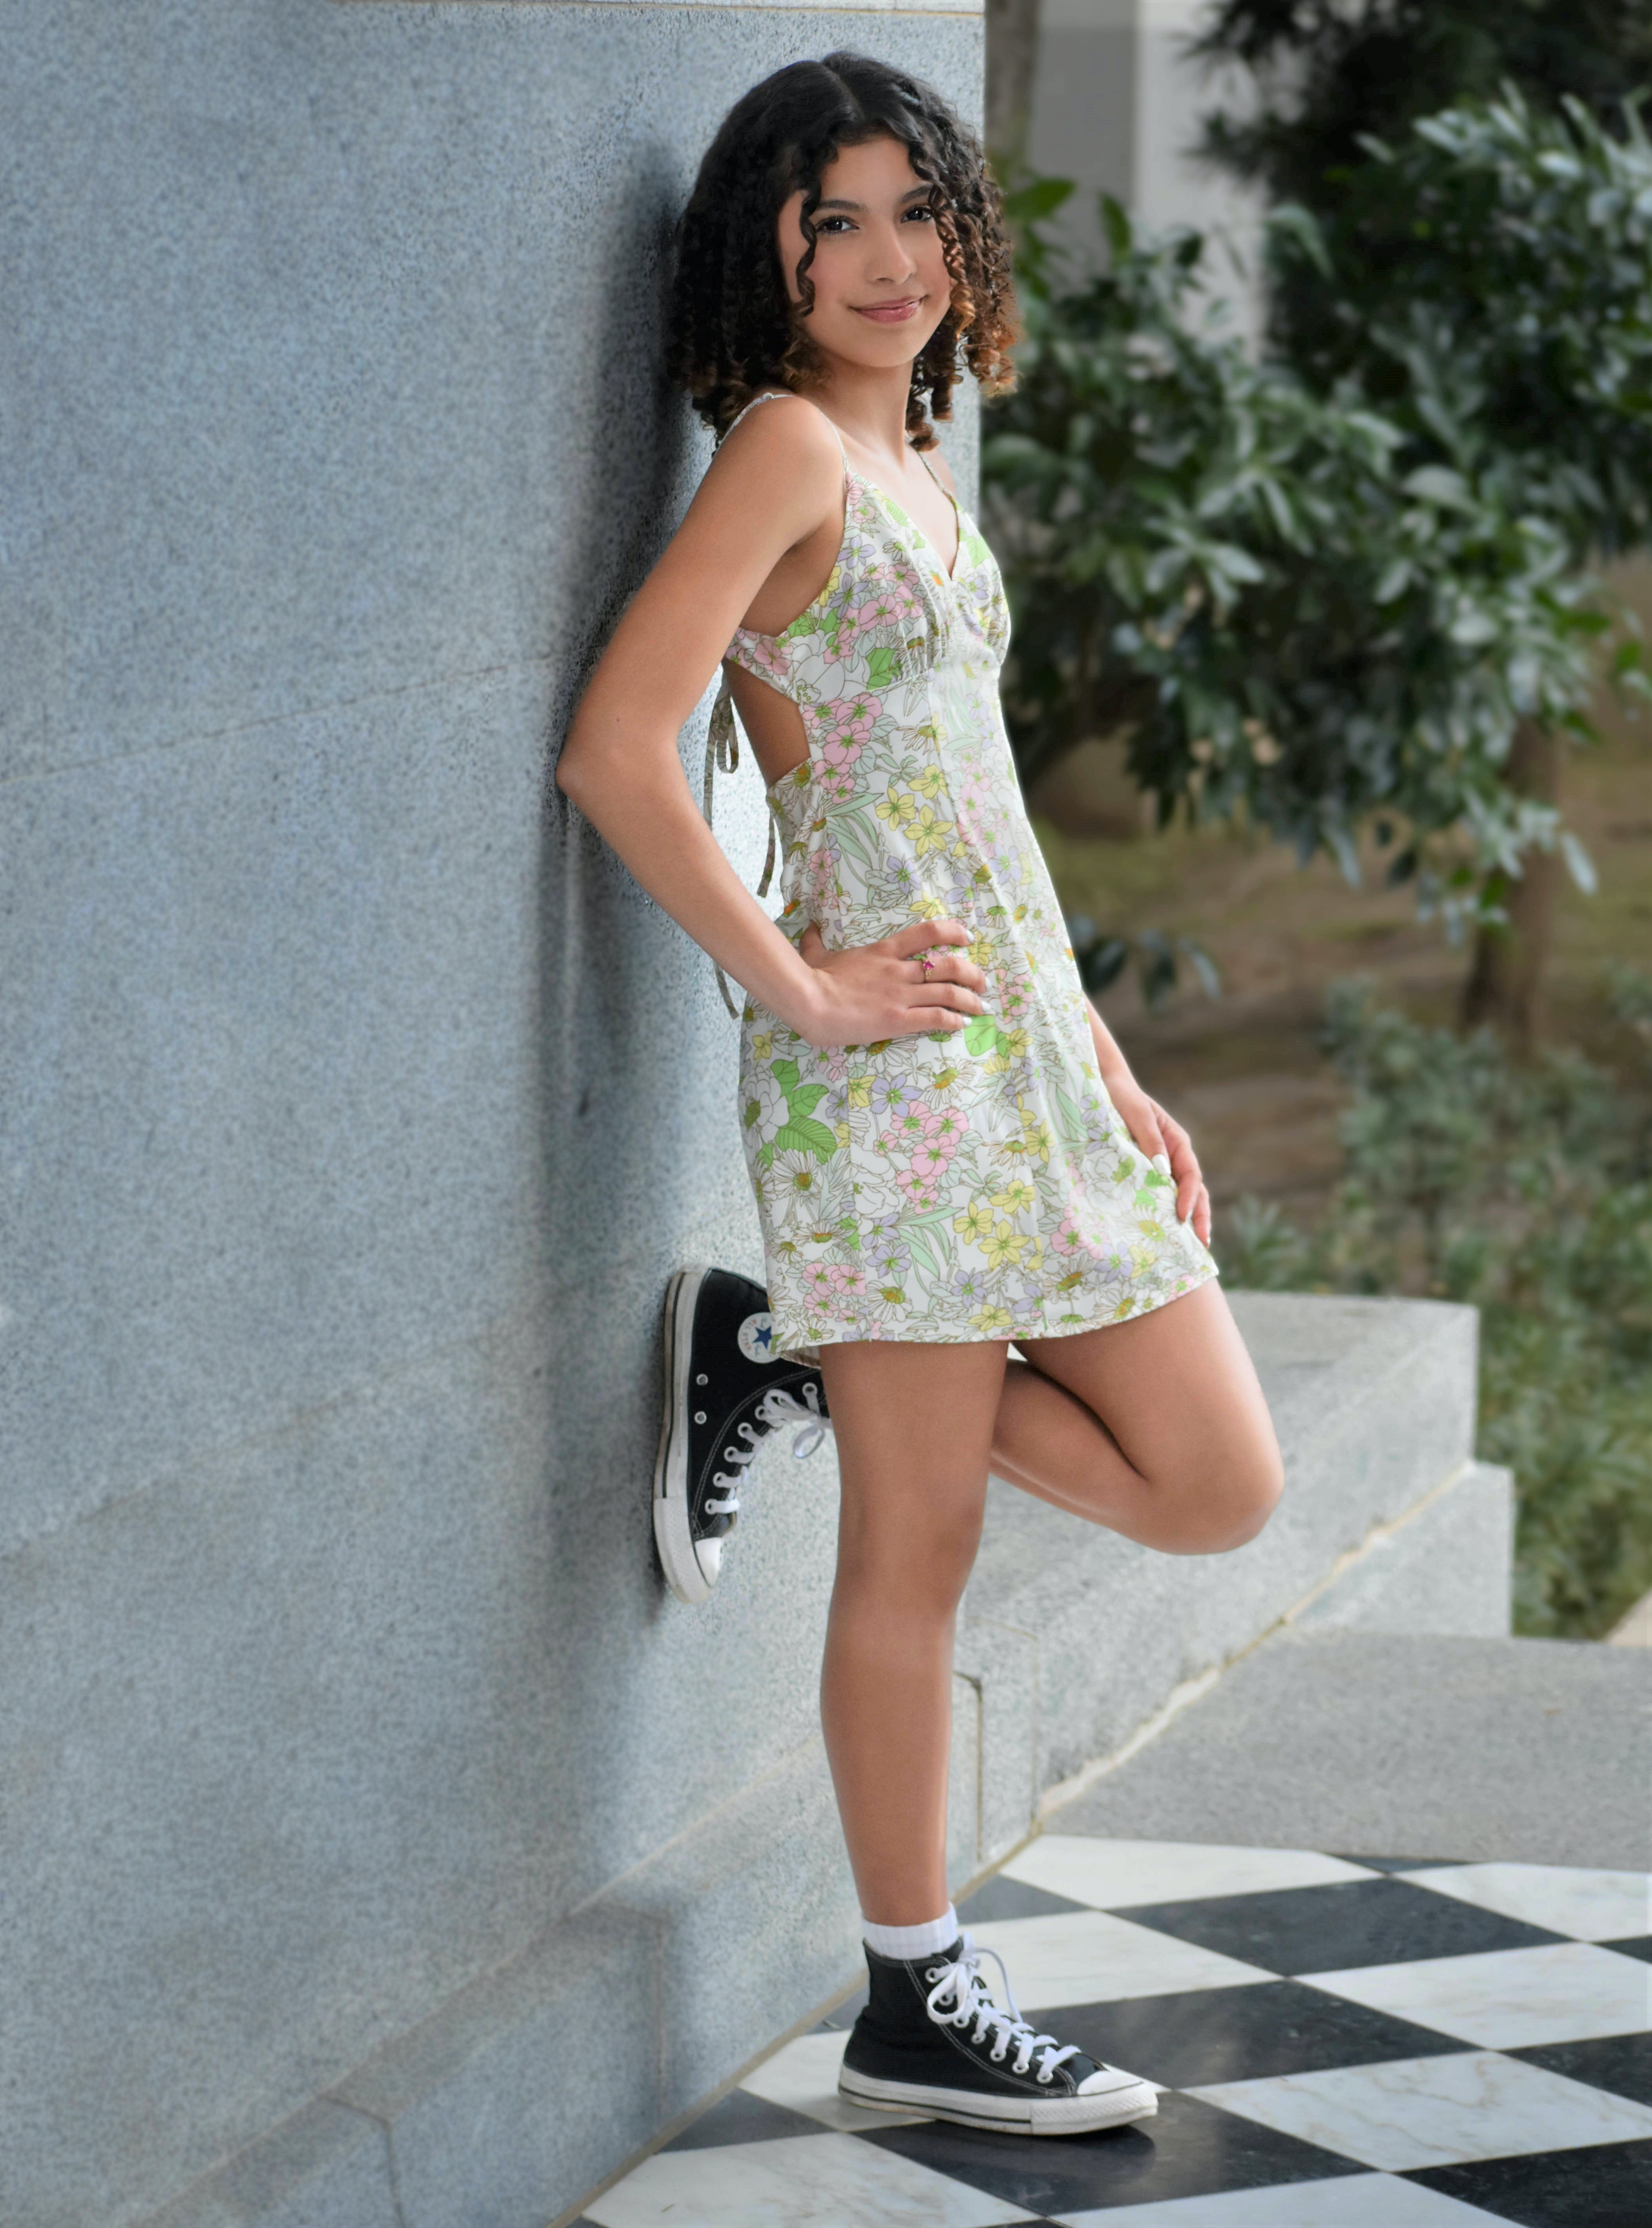
woman, joint, shoe, hairstyle, shoulder, One piece garment, leg, flash photography, waist, thigh, day dress, knee, grey, fashion design, black hair, eyewear, human leg, fashion model, pattern, electric blue, magenta, sitting, brown hair, cocktail dress, fashion accessory, sandal, formal wear, fun, photo shoot, top, vacation, child, portrait photography, leisure, model